Ampefy

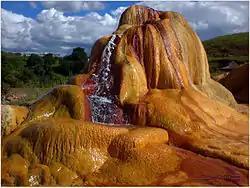
The Analavory geyser is a tourist attraction near Ampefy

Primary and junior level secondary education are available in town. The majority 91.5% of the population of the commune are farmers. The most important crops are beans and vegetables; also maize is an important agricultural product. Industry and services provide employment for 0.5% and 1% of the population, respectively. Additionally fishing employs 7% of the population.